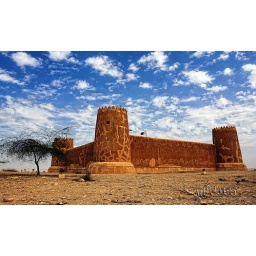
blue sky in al zubara fort_1_cropped